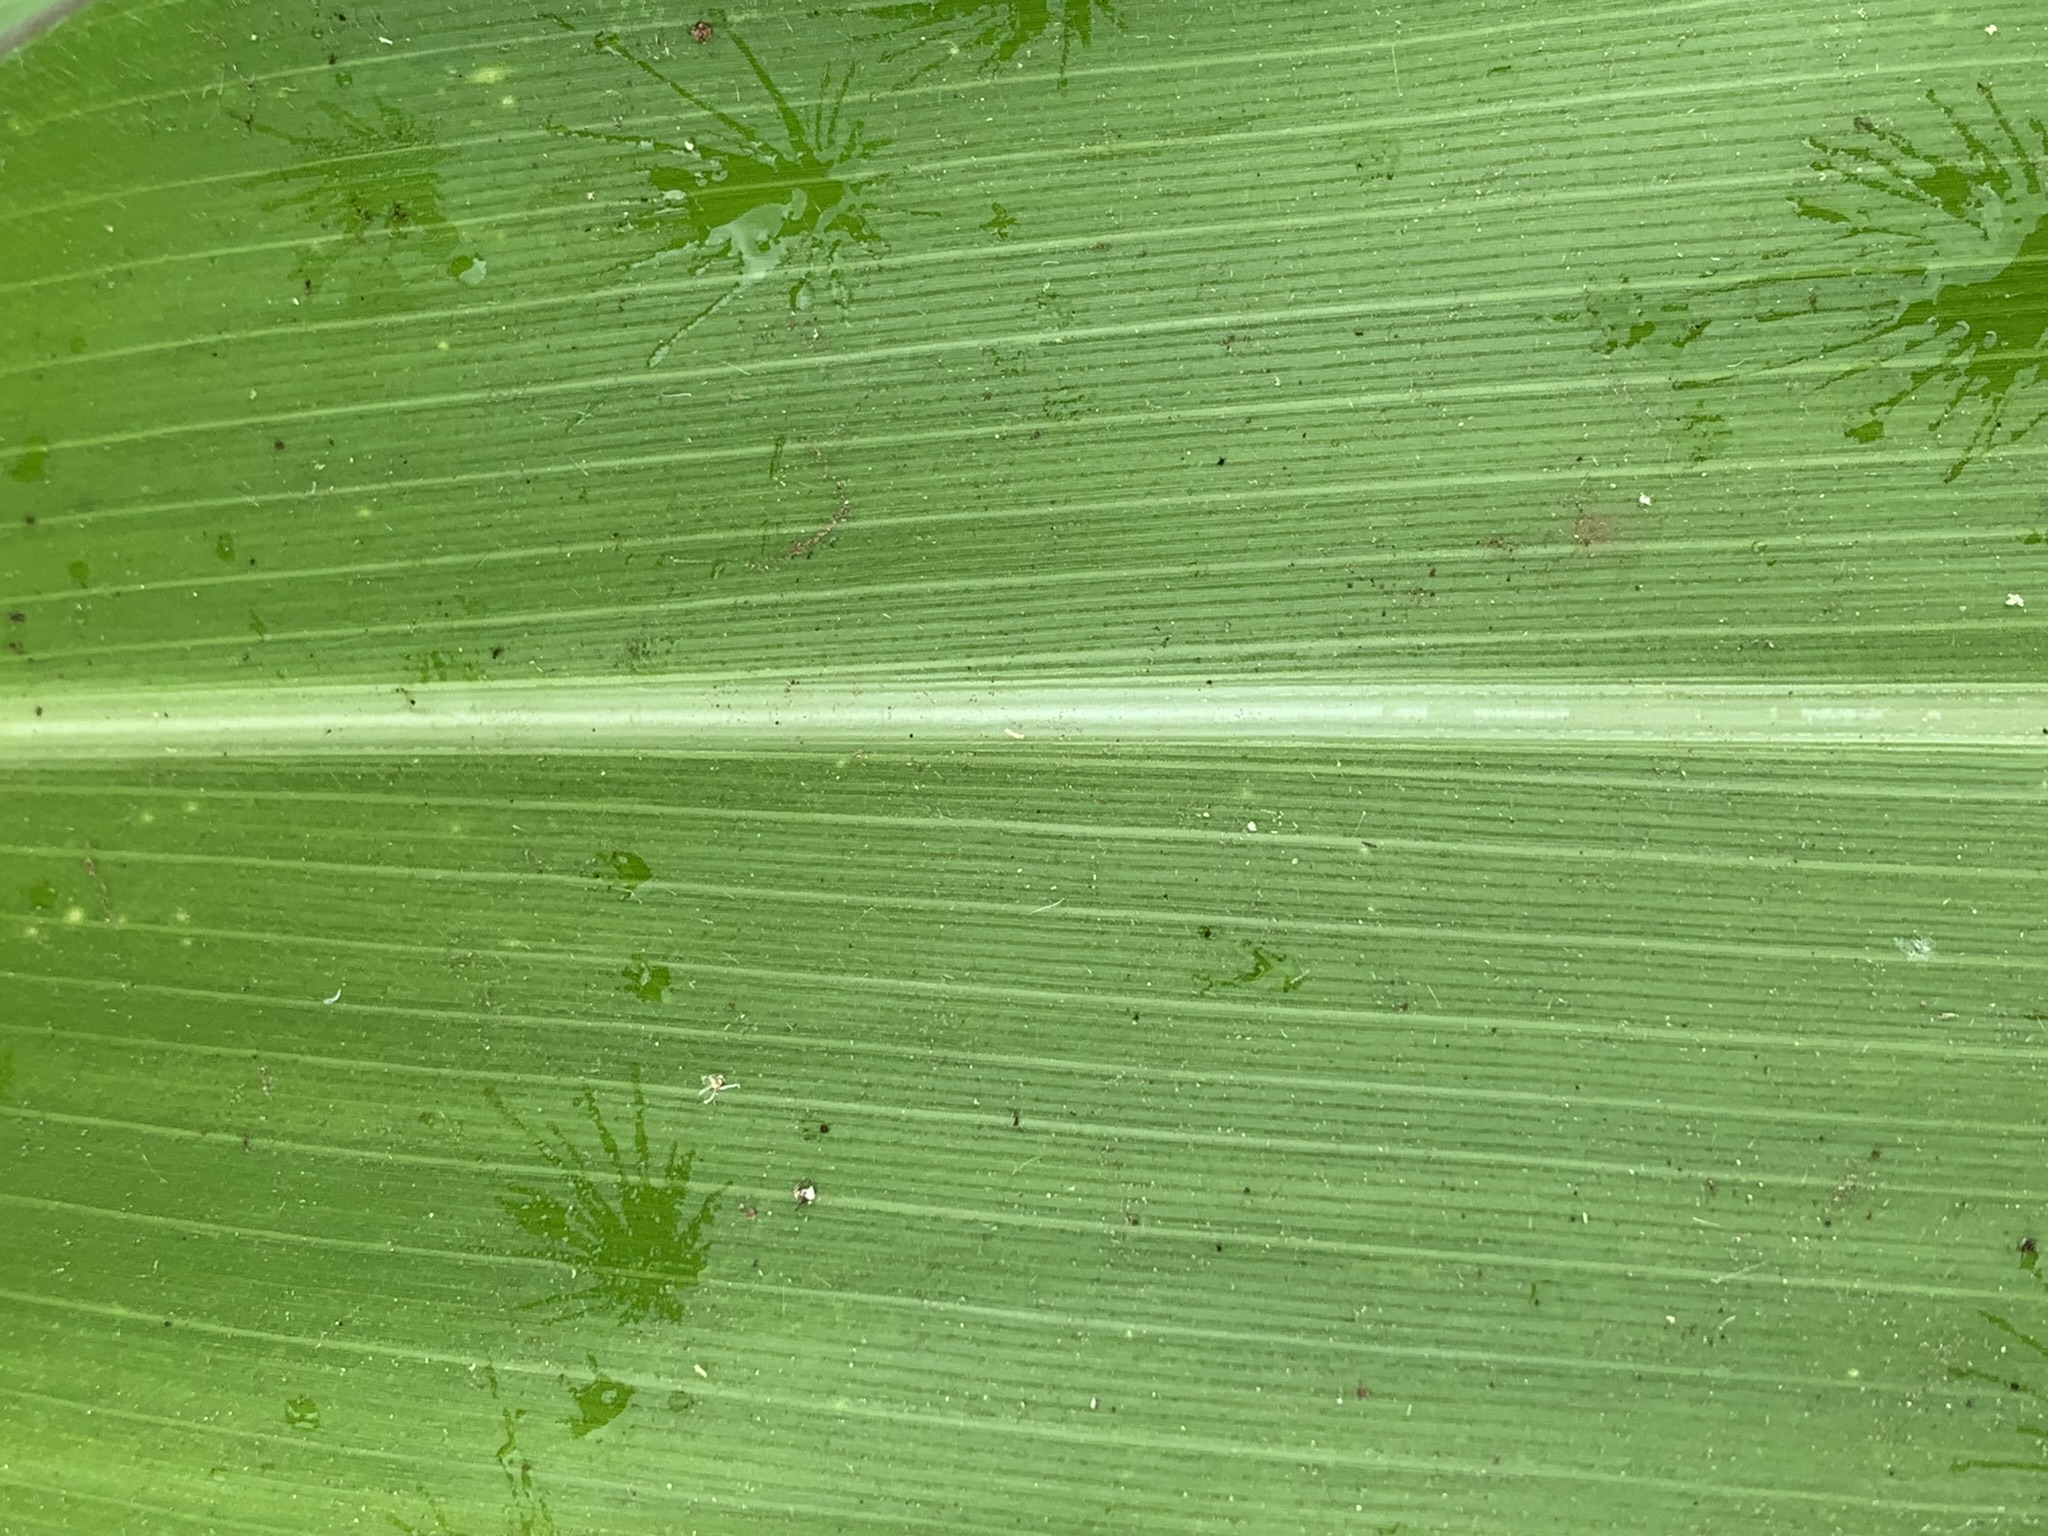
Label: Healthy